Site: brandenburg
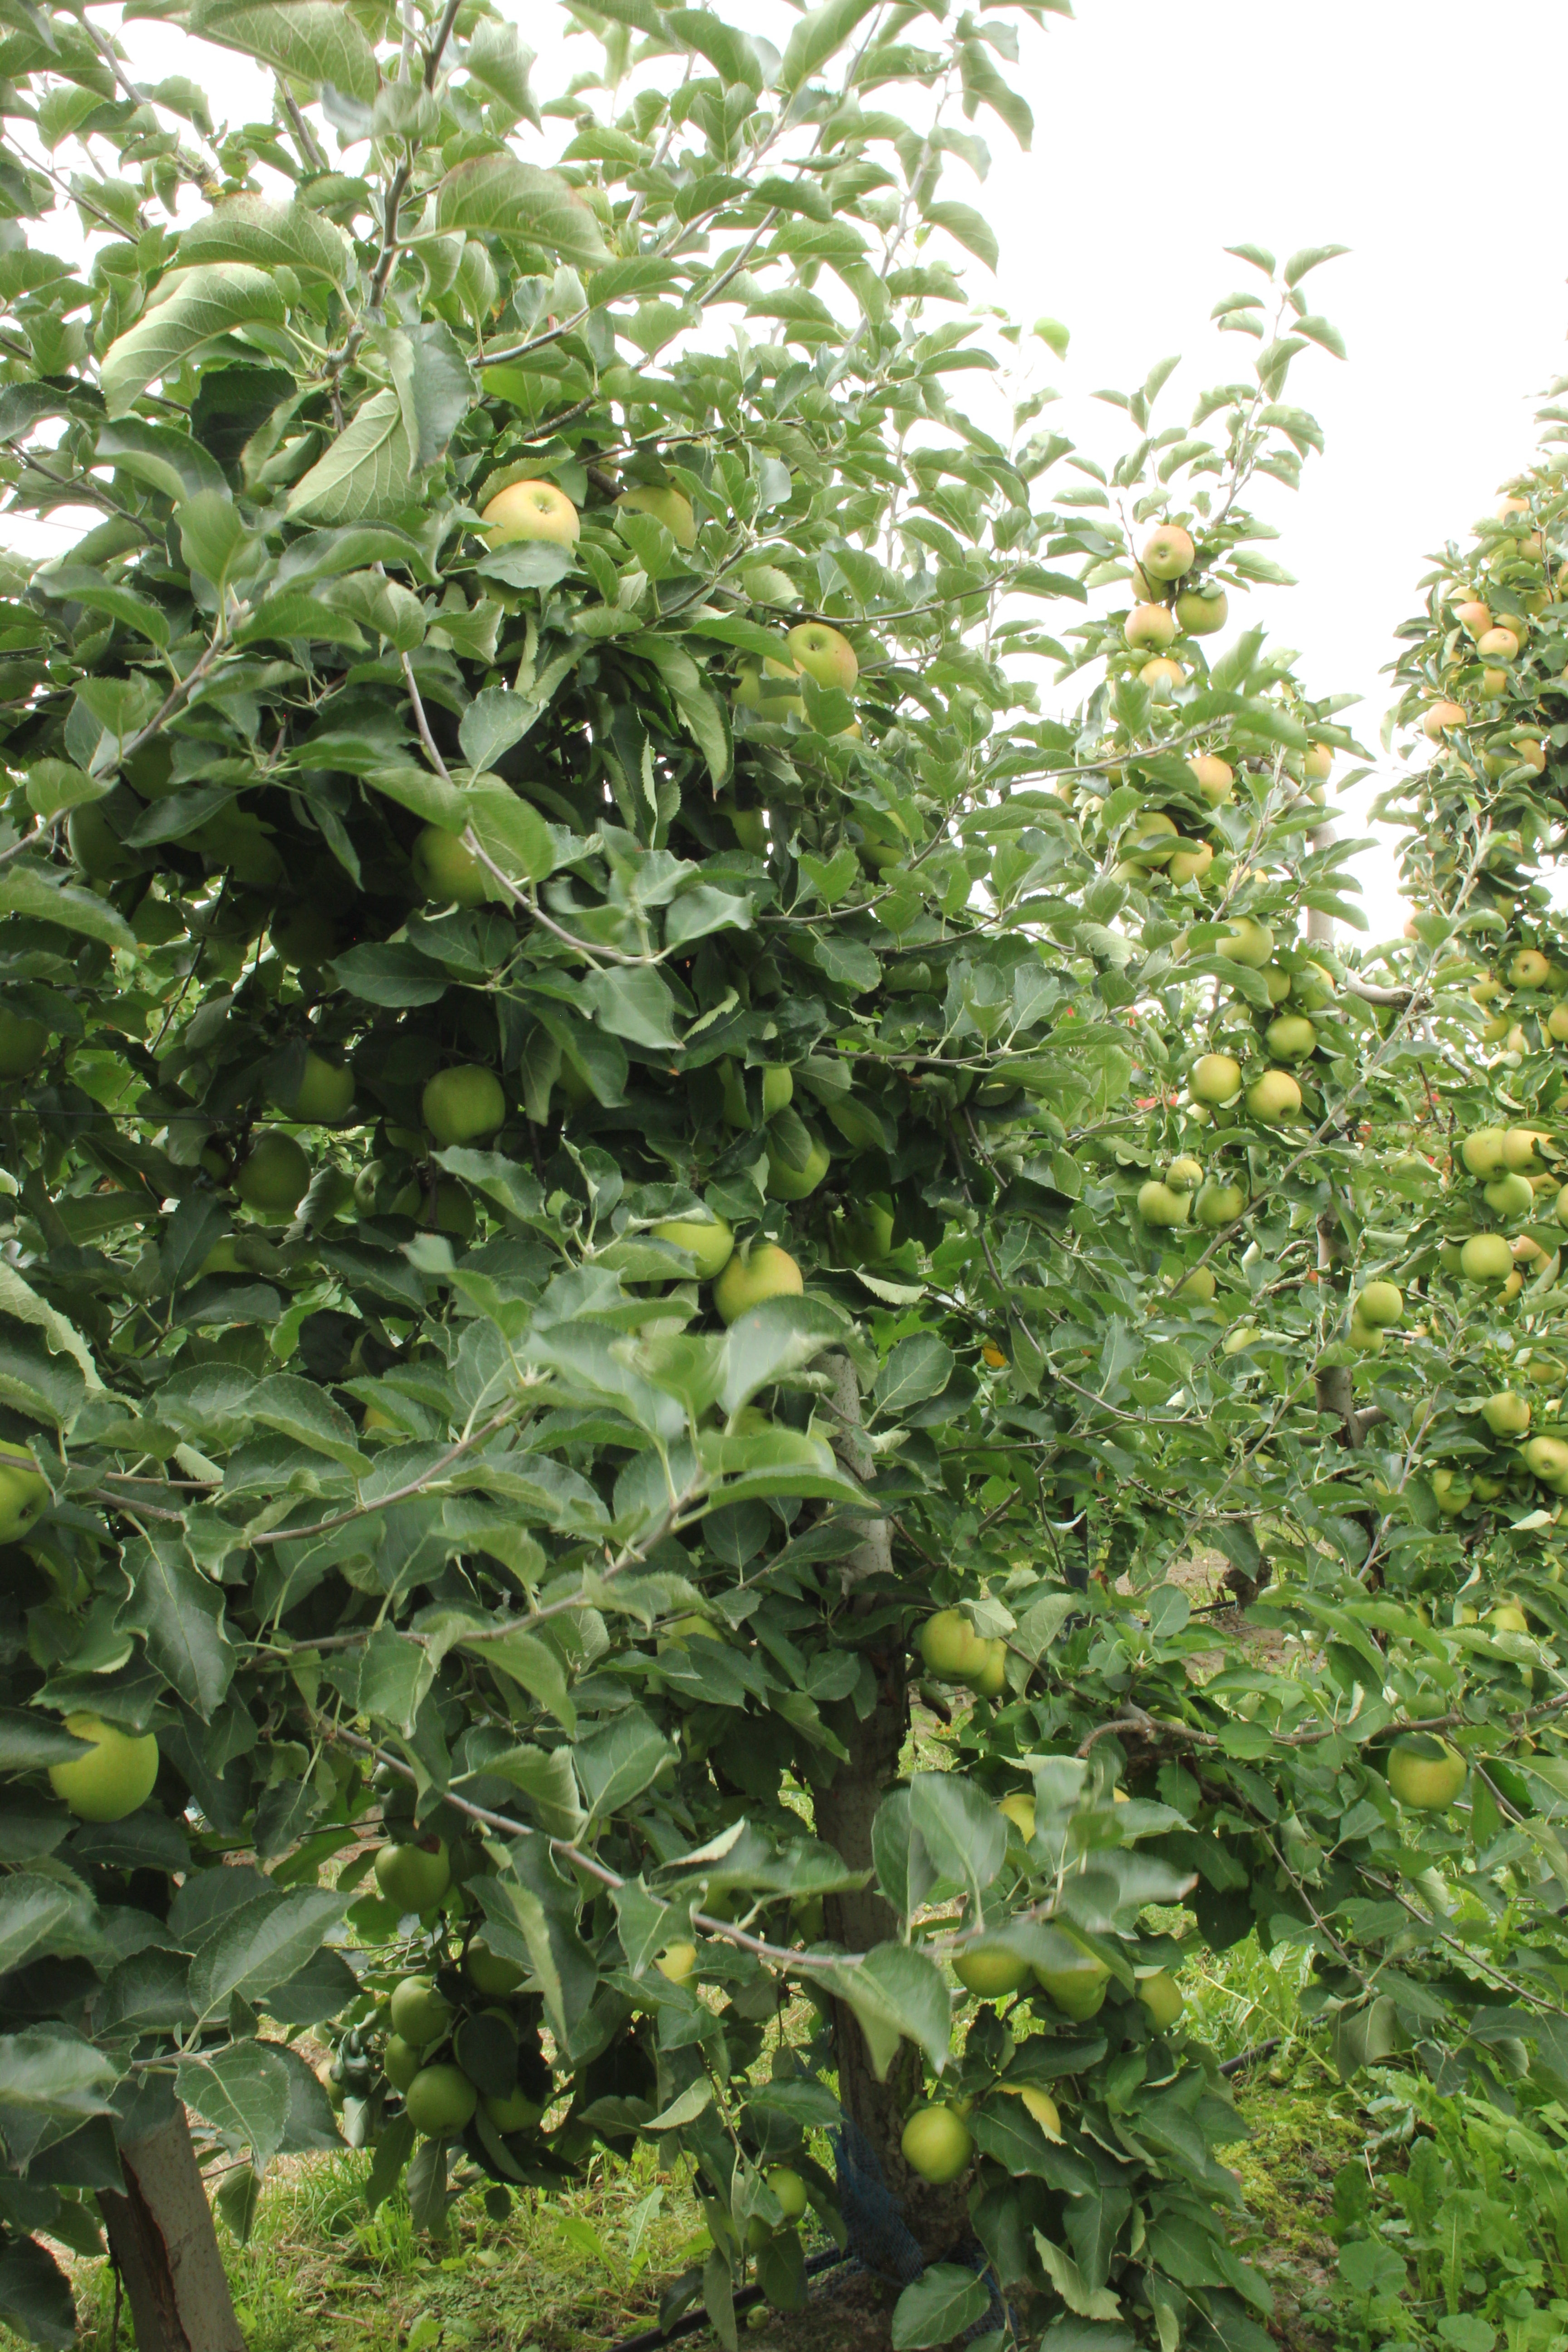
Growth stage (BBCH 87): Maturity of fruit and seed